Solar Impulse

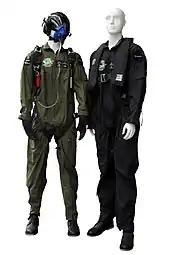
Flight suits worn on "Solar Impulse"

"Solar Impulse 2" was first publicly displayed on 9 April 2014. Its inaugural flight took place on 2 June 2014, piloted by Markus Scherdel. The aircraft averaged a ground speed of , and reached an altitude of . The first night flight was completed on 26 October 2014, and the aircraft reached its maximum altitude during a flight on 28 October 2014.